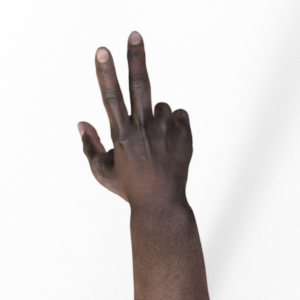
Label: scissors